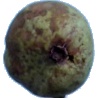
Label: Pear Stone 1